History of Southampton F.C.

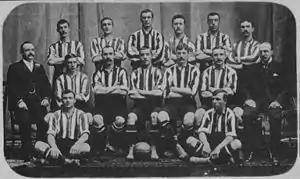
The team that played Argentine team Alumni in Buenos Aires, 1904.

The club won the Southern League championship for three years running between 1897 and 1899 and again in 1901, 1903 and 1904. This success spanned some major changes for the Saints, as the club moved to a newly built, £10,000 stadium called The Dell, to the northwest of the city centre in 1898. Although it would spend the next 103 years there, the future was far from certain in those early days and the club had to rent the premises first before it could stump up the cash to purchase the stadium in the early part of the 20th century.